Cereblon E3 ligase modulator

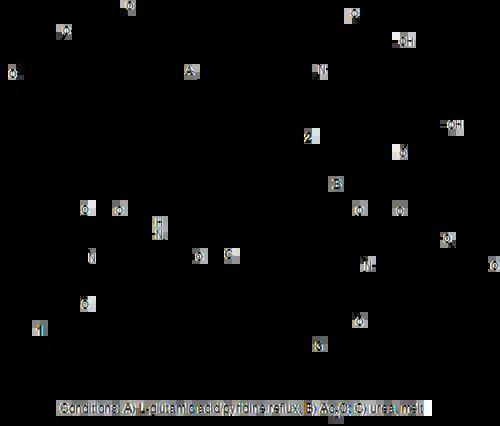
Scheme 1: Thalidomide synthesis, the older procedure

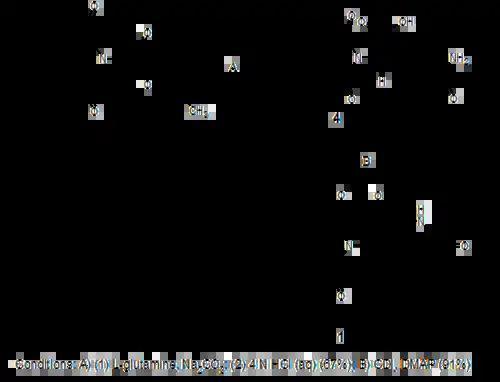
Scheme 2: Newer thalidomide synthesis, two step reaction

Synthesis of thalidomide has usually been performed as seen in scheme 1. This synthesis is a reasonably simplistic three step process. The downside of this process however is that the last step requires a high-temperature melt reaction which demands multiple recrystallizations and is not compliant with standard equipment.